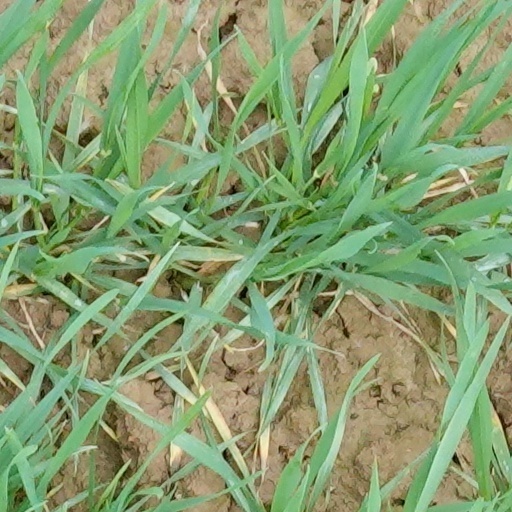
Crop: wheat